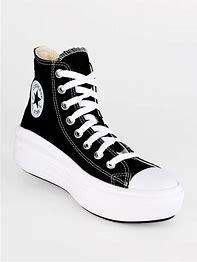
Brand: Converse
Model: Ctas